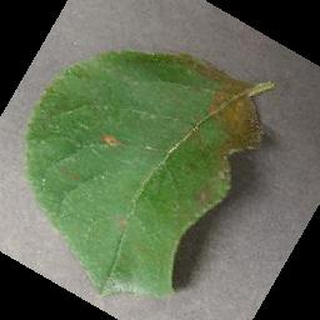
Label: apple_cedar_apple_rust